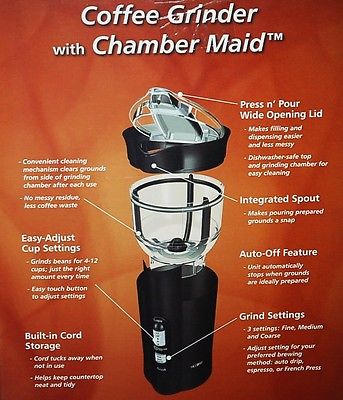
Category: coffee maker